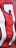
Number: 7